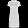
Label: Dress